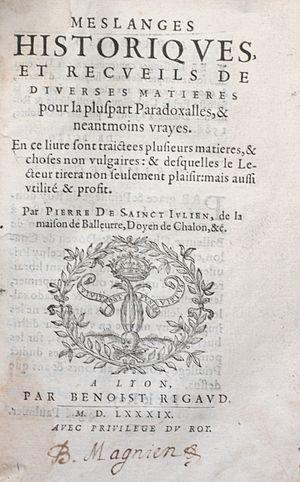
Pierre de Saint-Julien: Mélanges Historiques
Pierre de Saint-Julien de Balleure, né en 1519 au château de Balleure, mort à Chalon-sur-Saône le 20 mars 1593, est un célèbre historien bourguignon de la Renaissance.